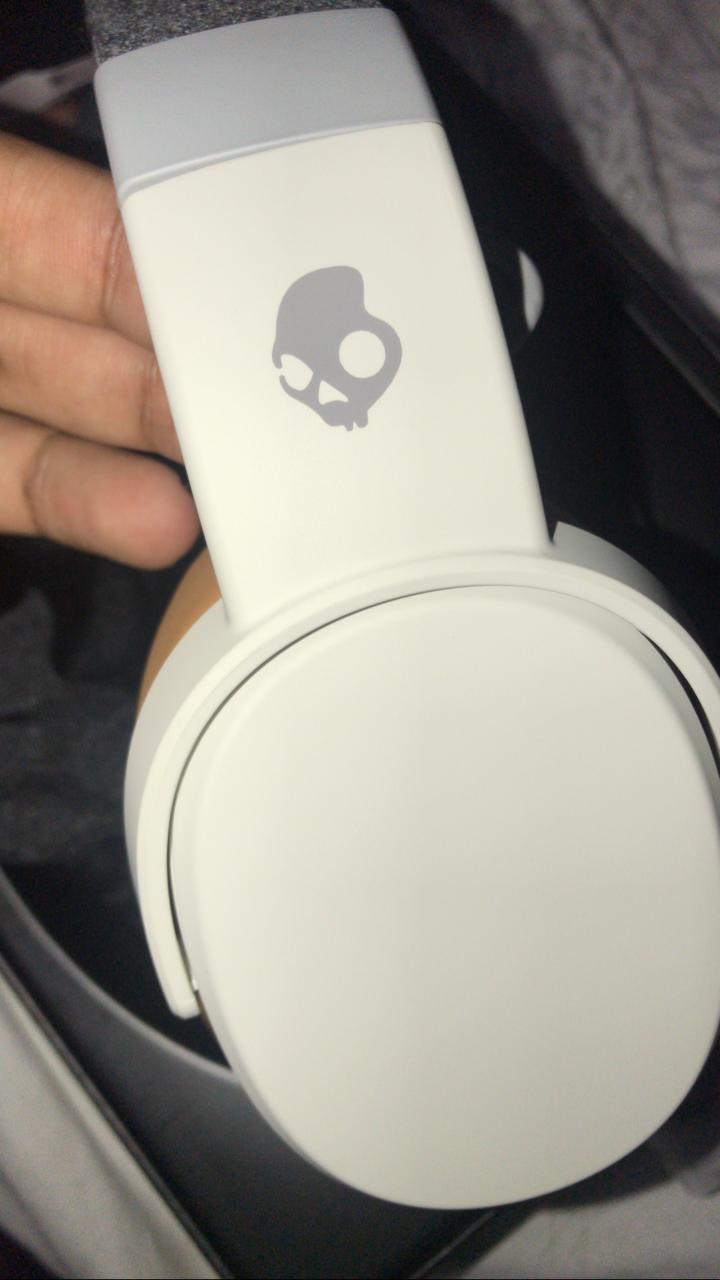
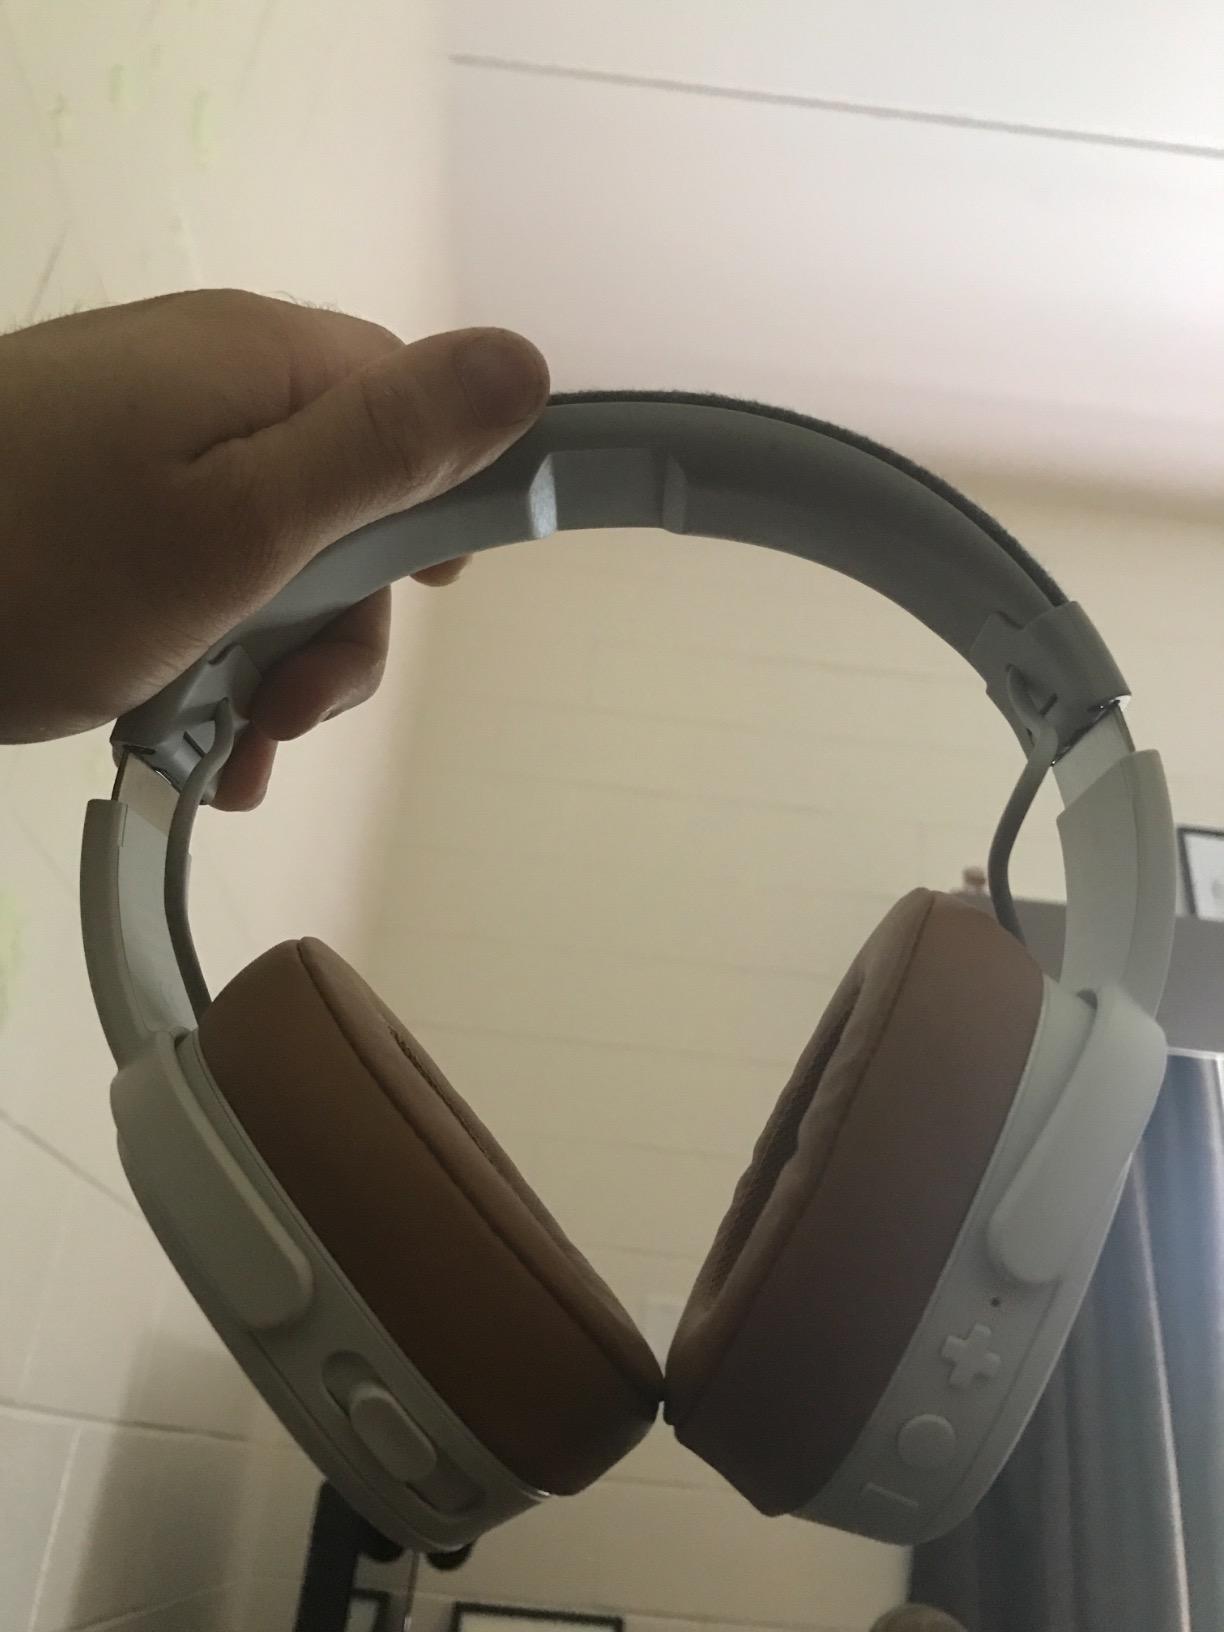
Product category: headphones
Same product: yes